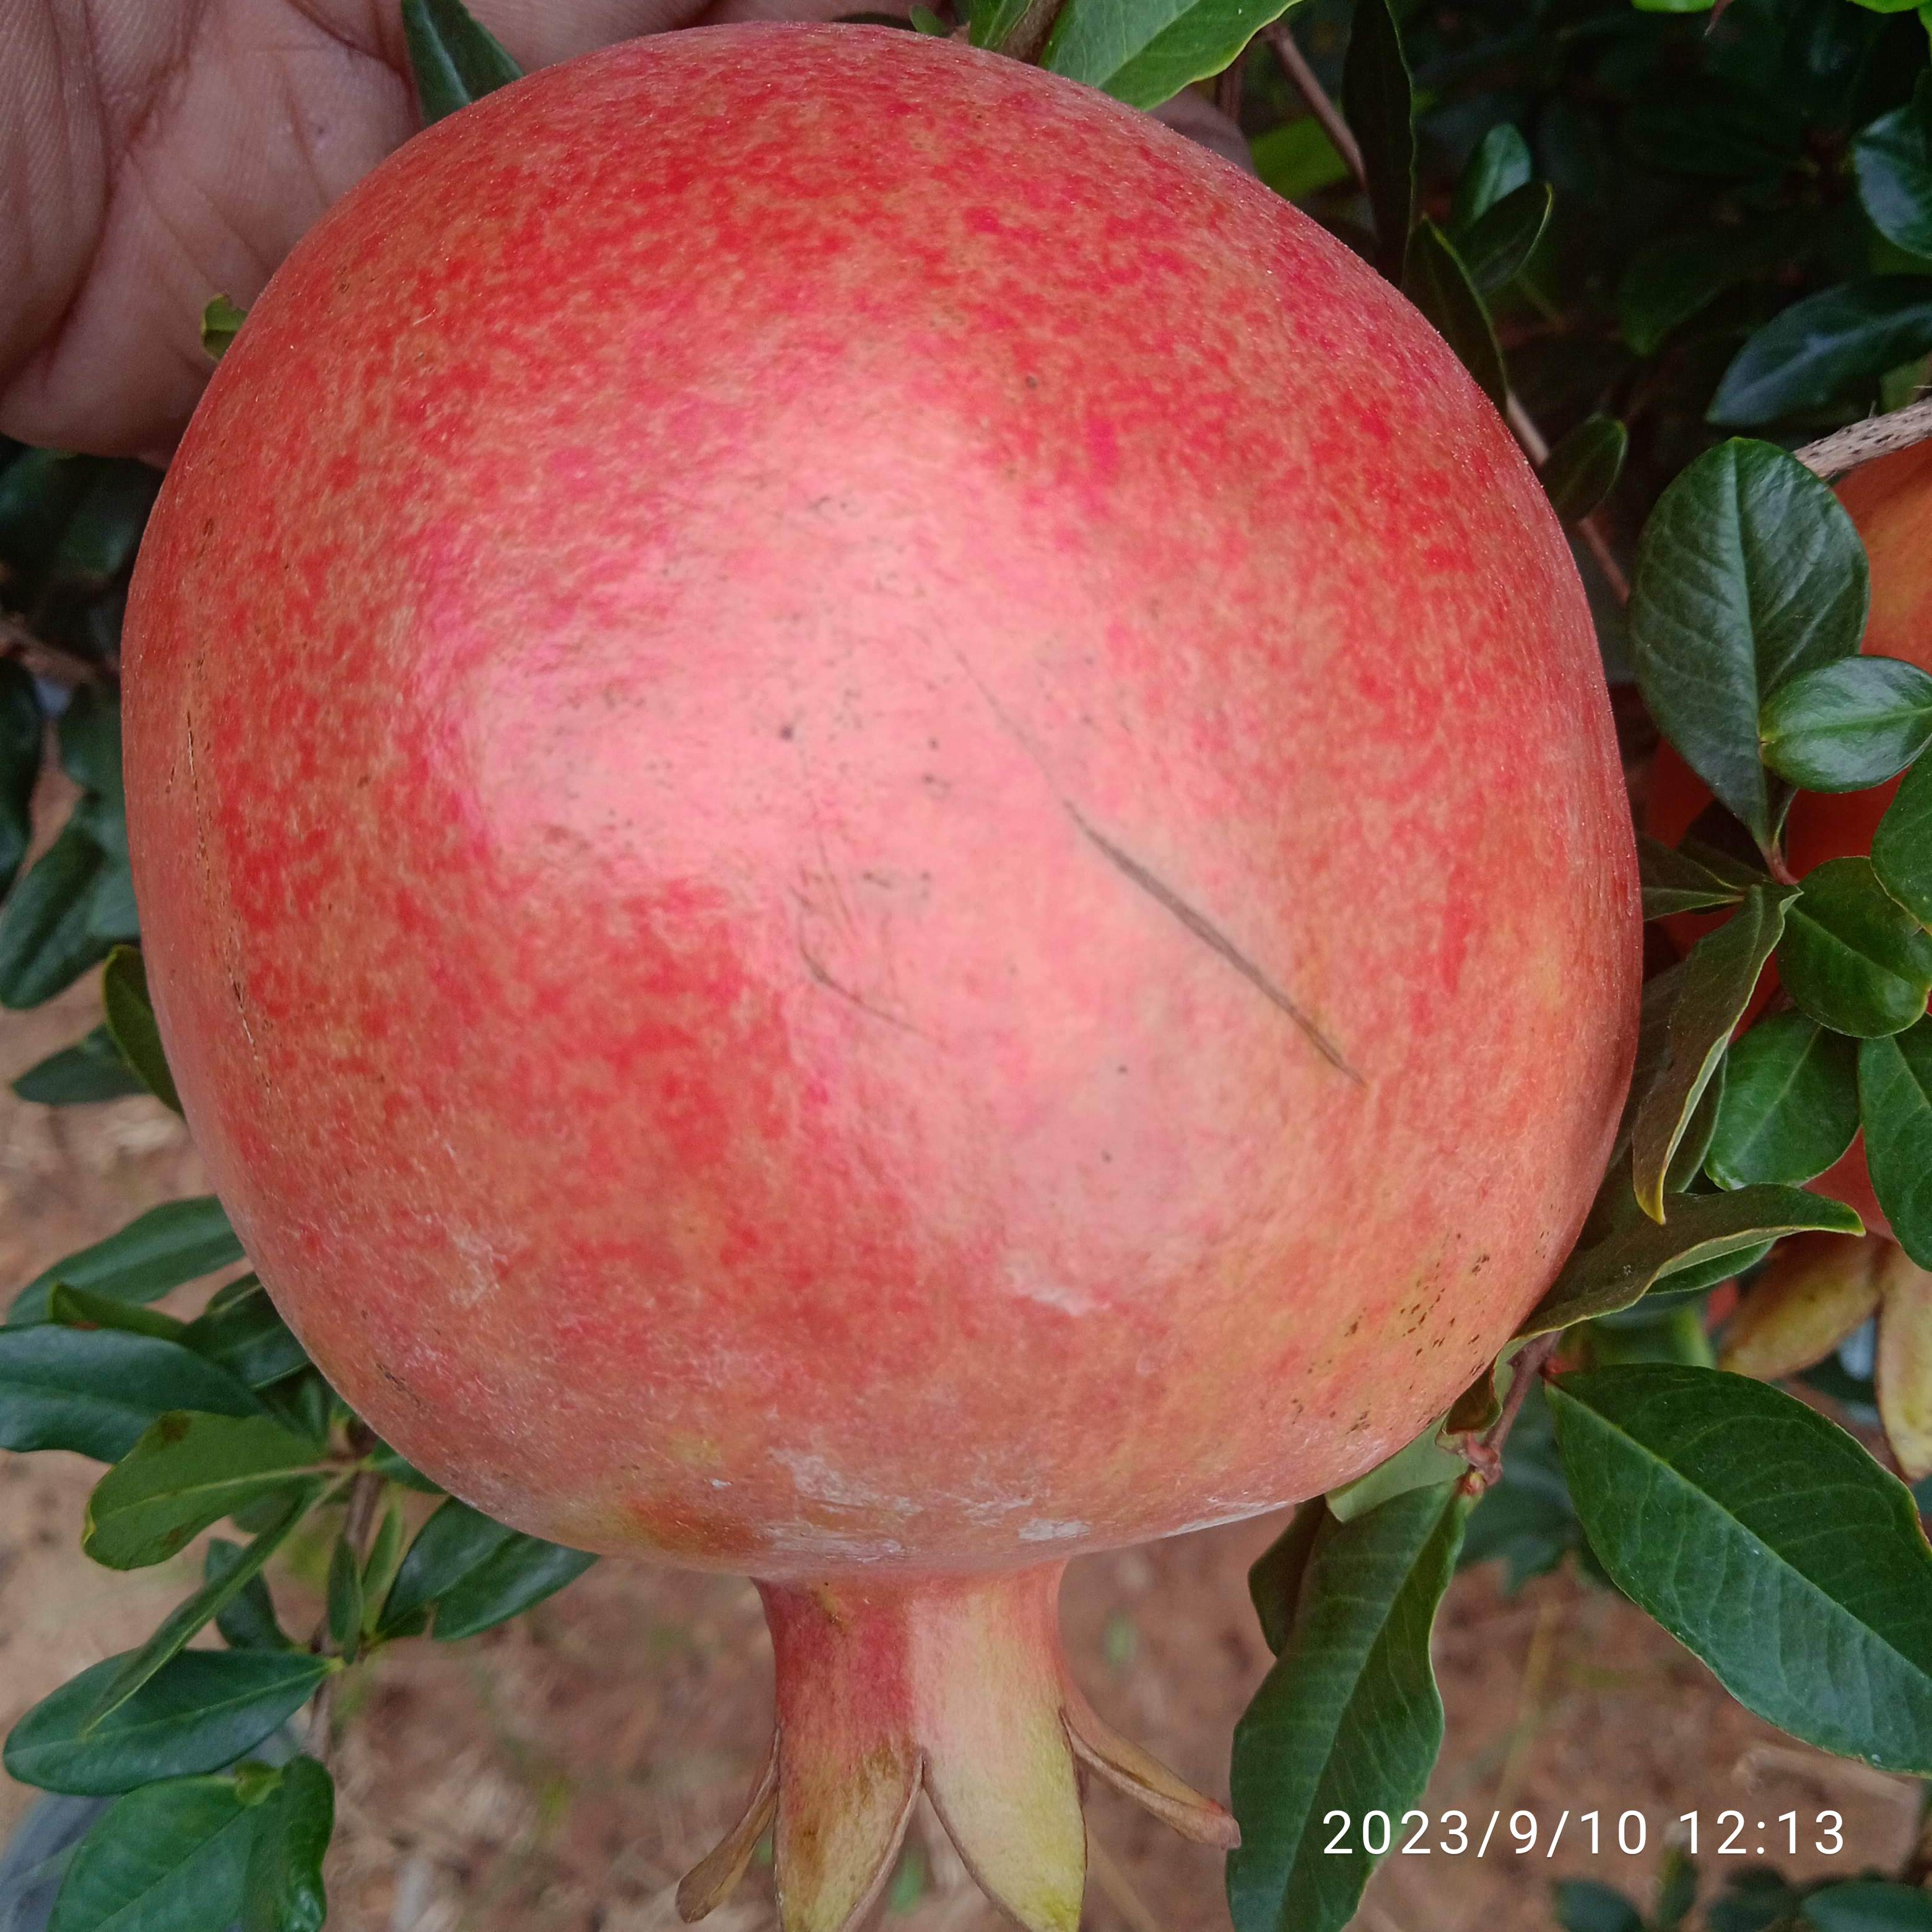
Label: Healthy